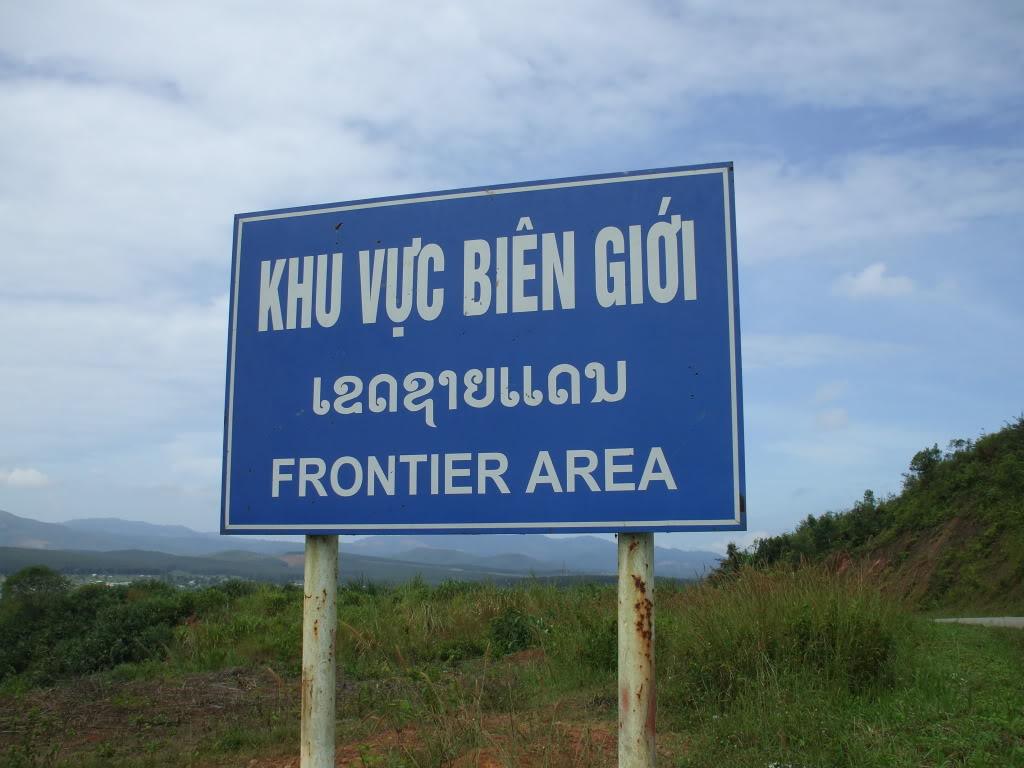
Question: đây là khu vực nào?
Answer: đây là khu vực biên giới